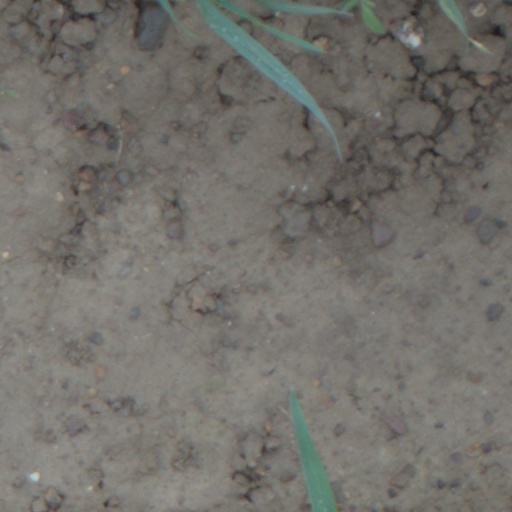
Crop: wheat